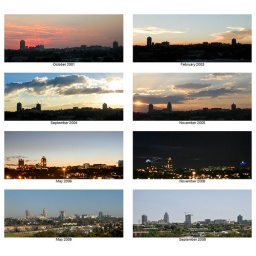
Some views of the changing skyline of Sandton, seen from my office across the road in Wynberg